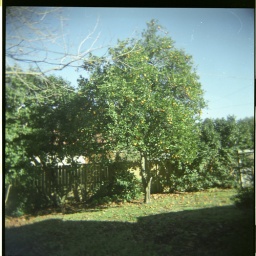
My grandfather's orange tree in Titusville, FL.Taken with a Holga 120FN.